Province House (Prince Edward Island)

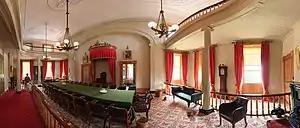
Confederation Chamber within Province House, August 2011

On April 20, 1995, a powerful pipe bomb exploded beneath a wooden wheelchair ramp on the north side of Province House, destroying glass in windows and causing some minor structural damage. Several passersby were injured and the explosion occurred only five minutes after an entire class of school children on a tour of the building had passed through the area. The bombing occurred only one day after the Oklahoma City bombing and is considered to be a copycat action. Responsibility was claimed by a group calling itself "Loki 7"; however, a subsequent police investigation and criminal court case blamed a single individual, Roger Charles Bell.